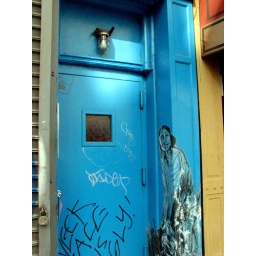
the girl in the blue door